Dharuhera

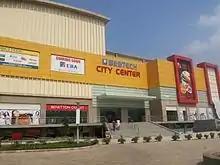
First mall in Dharuhera

Dharuhera is about a 40-minute drive from Gurgaon and 60 minutes from Indira Gandhi International Airport. Due to its proximity to Gurgaon and New Delhi, Dharuhera had all the makings of the next big satellite city in the region, with a number of developers running projects here, but it has been deprived by the short sightedness of the Haryana Urban Development Authority (HUDA). The town lacks good public sector healthcare, educational institutes, recreational centres, public spaces, leisure parks, libraries, art galleries, places for performing arts, stadiums, swimming pools, theatres, multiplex (one is coming up at Bestech city), and parking spaces in markets. It even lacks a proper crematorium or burial ground. To be fair to Dharuhera, the town planners in Haryana are generally regarded as incompetent and have done no damage to their reputation as probably the worst town planners in the country. The town lacks adequate drainage facilities and usually the parts near the NH-48 and Bhiwadi are submerged even after the slightest rain, due to planning mistakes. But lack of affordable real estate in National Capital Region has made people overlook these problems and it remains one of the most promising real estates in not only NCR but the whole of India.